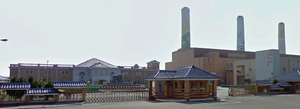
Penghu ou îles Pescadores est un archipel de 90 îles et îlots situés au large de la côte ouest de Taïwan, dans le détroit de Taïwan, à 45 km de la côte sud-ouest de Taïwan et à 140 km du continent. Couvrant une superficie de 141 km², pour une population totale de 100 000 habitants, elles correspondent administrativement au comté de Penghu, dont la capitale est la ville de Makung. Il est le deuxième plus petit comté après celui de Lienchiang.